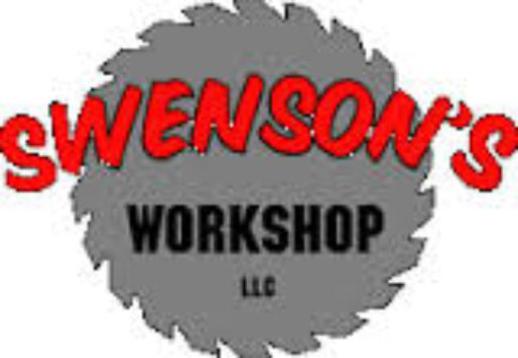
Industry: Food